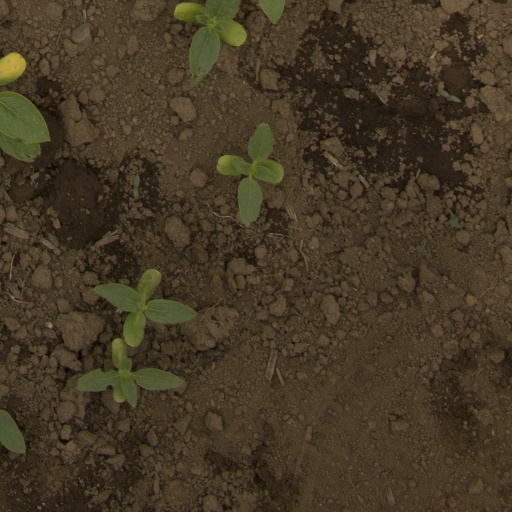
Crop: Jerusalem artichoke